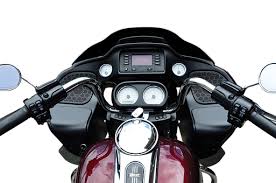
Vehicle type: Motorcycles